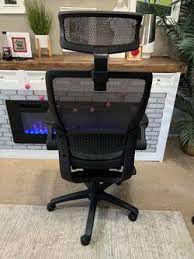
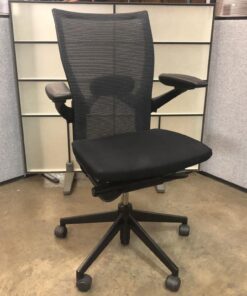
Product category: items_chair
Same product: no